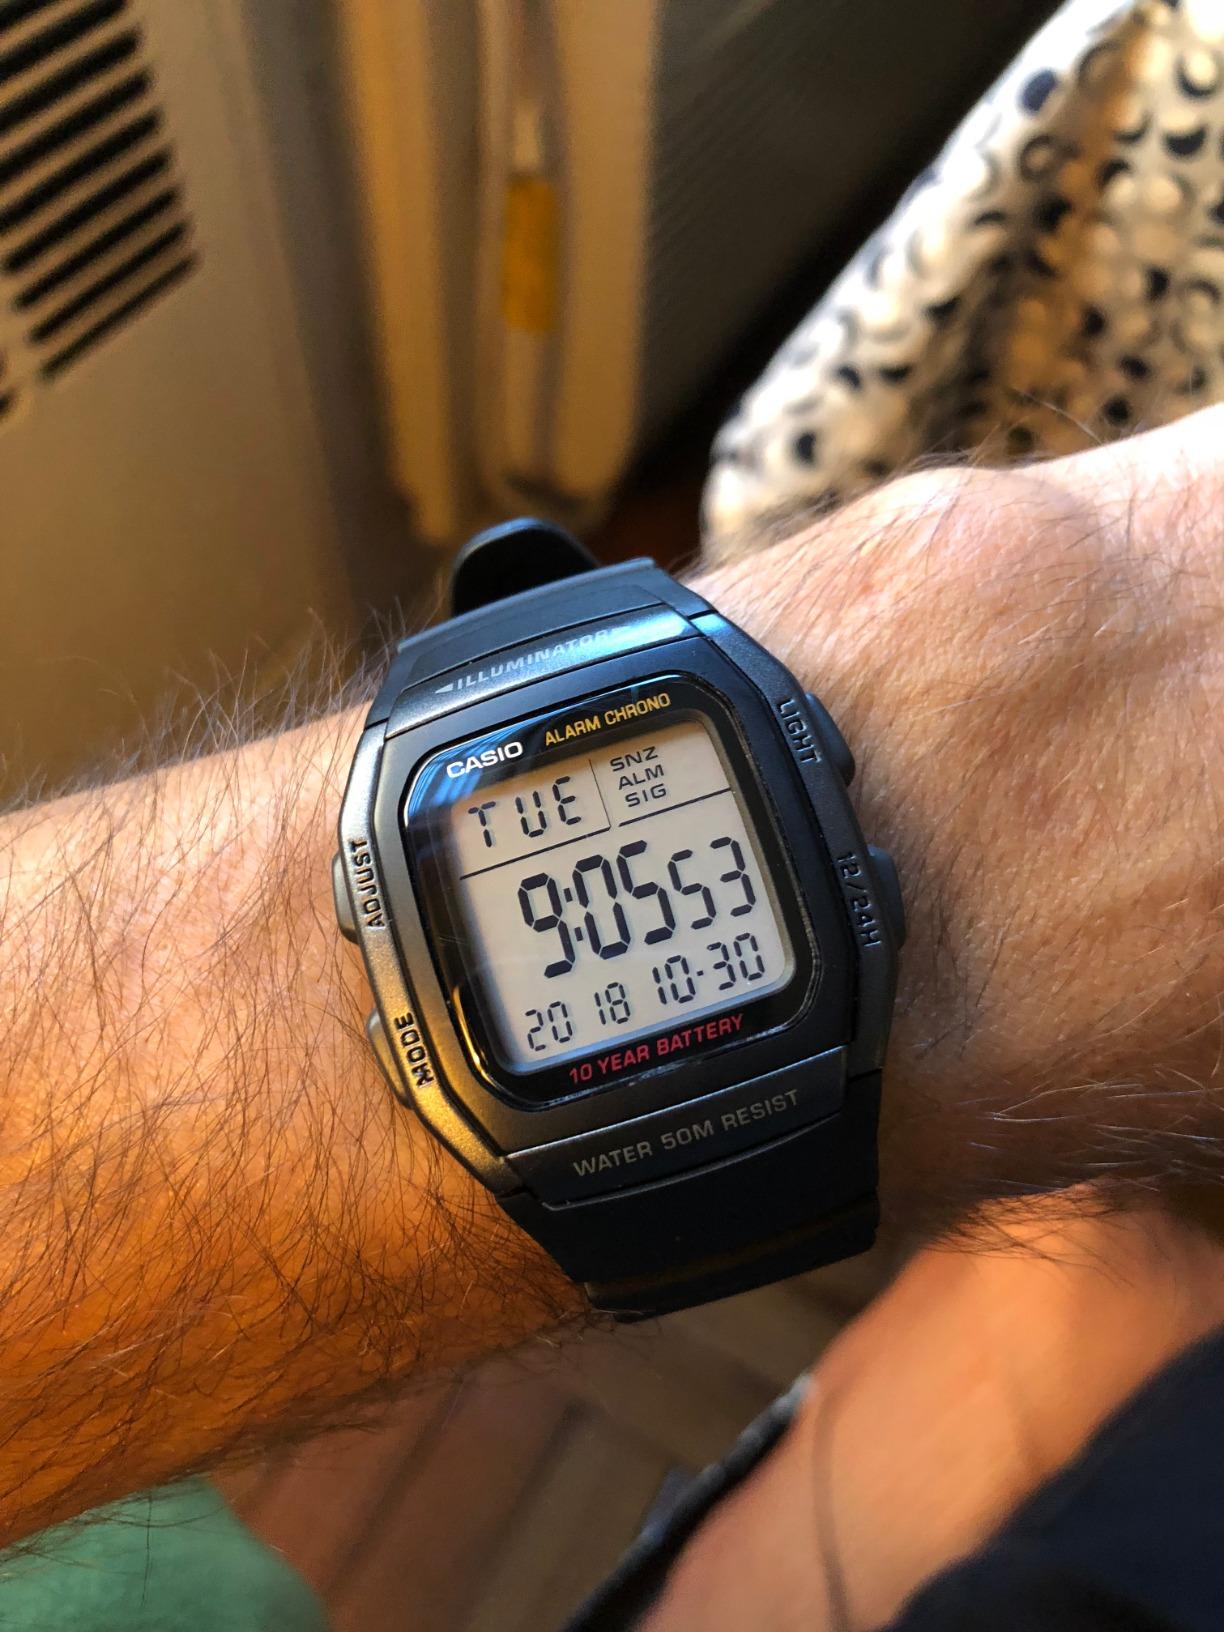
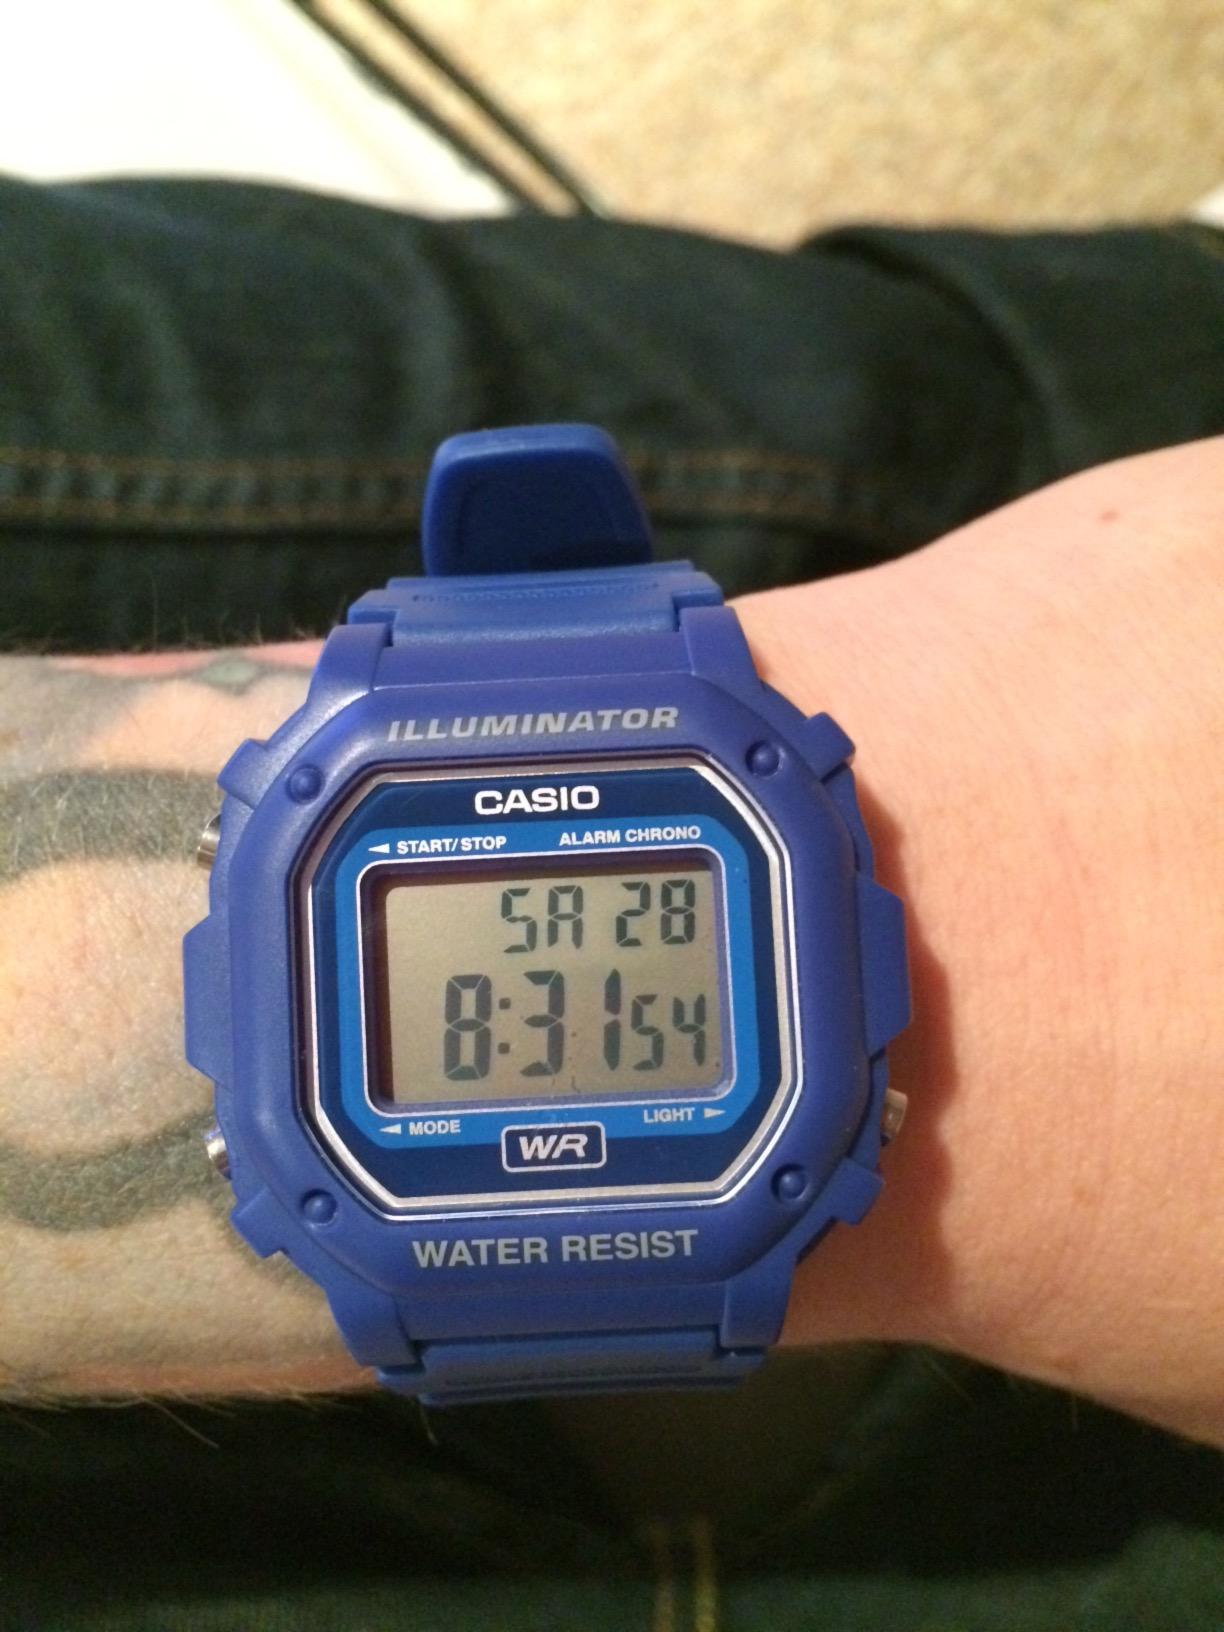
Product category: accessories_watch
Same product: no